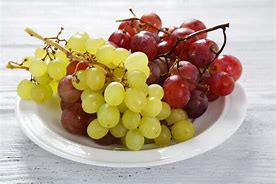
Label: Grapes